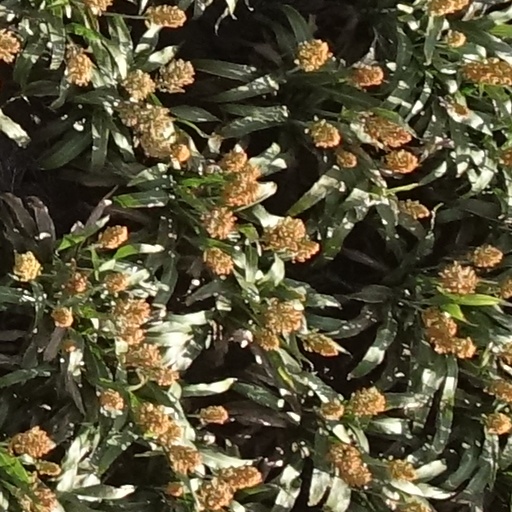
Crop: sorghum